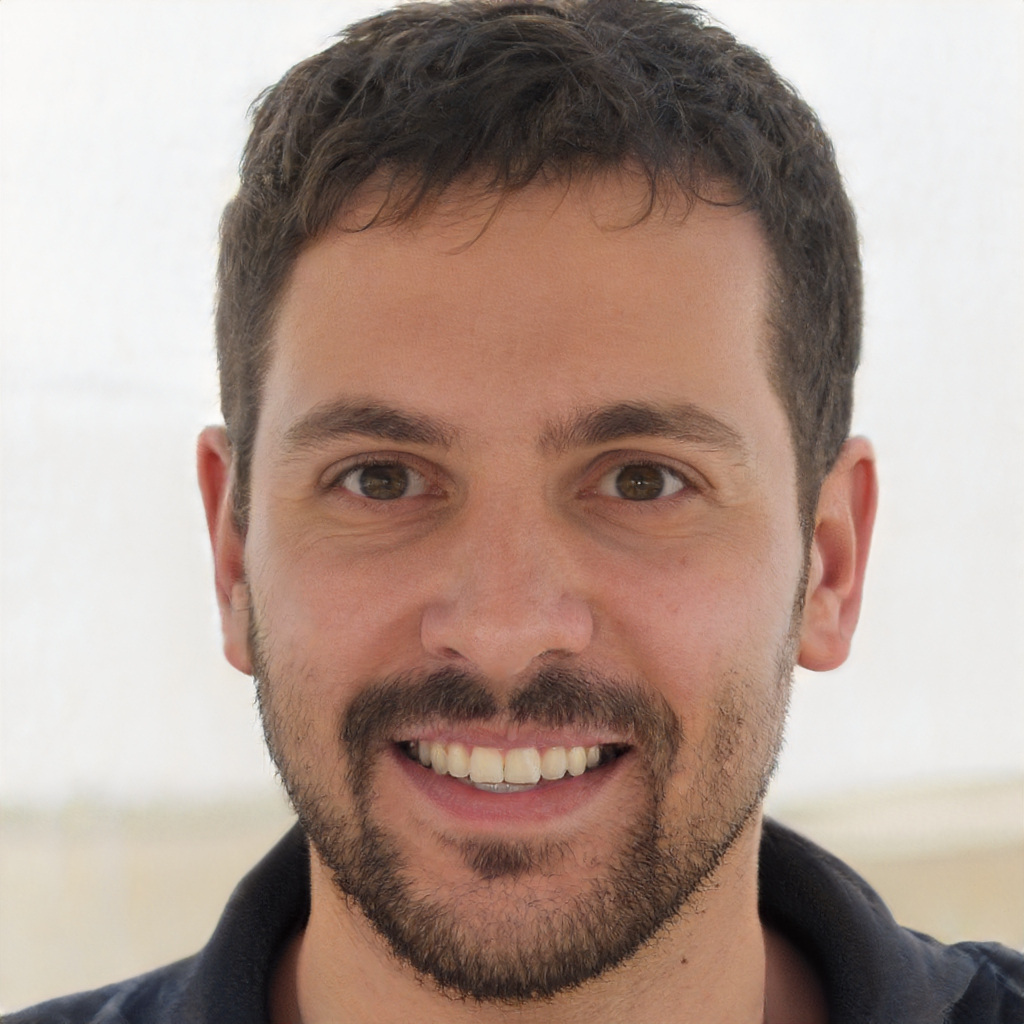
Gender: Male